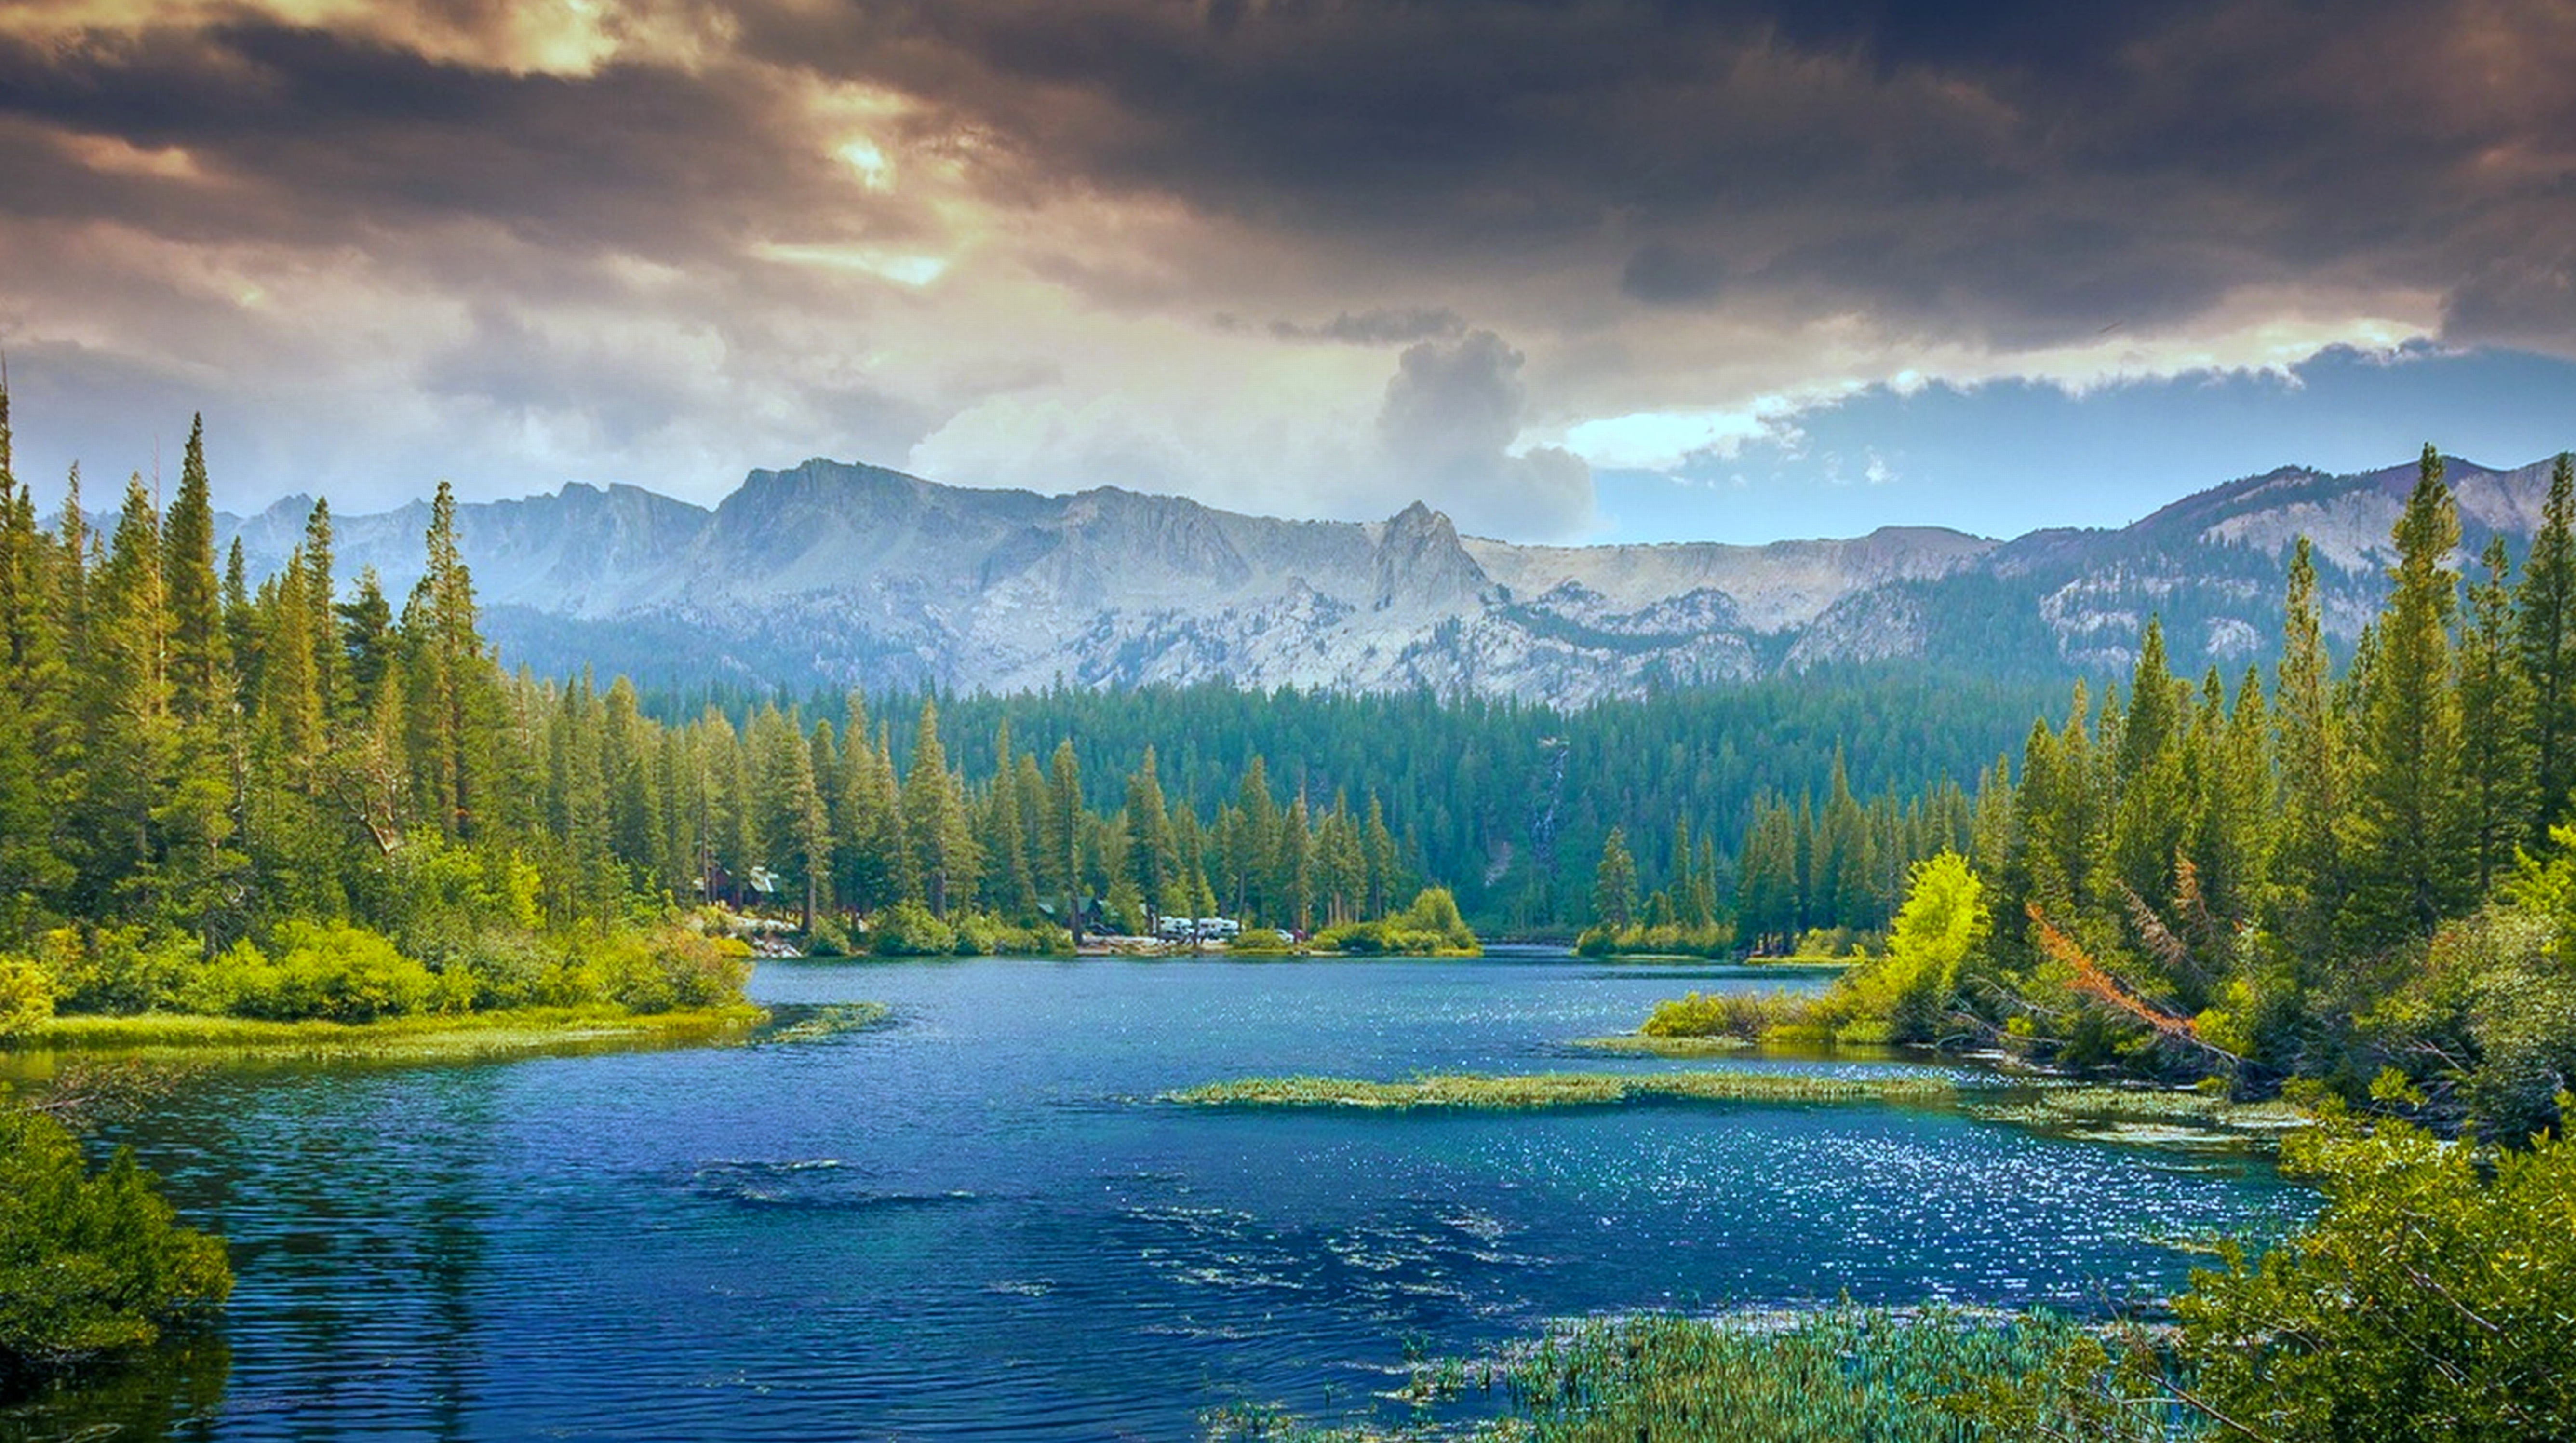
landscape, tree, water, forest, wilderness, mountain, sky, meadow, lake, river, valley, mountain range, green, reflection, scenic, scenery, national park, woods, mountains, woodland, loch, ecosystem, tarn, mountainous landforms, computer wallpaper